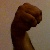
The image shows a hand gesture representing the letter 'M' in Indian Sign Language.